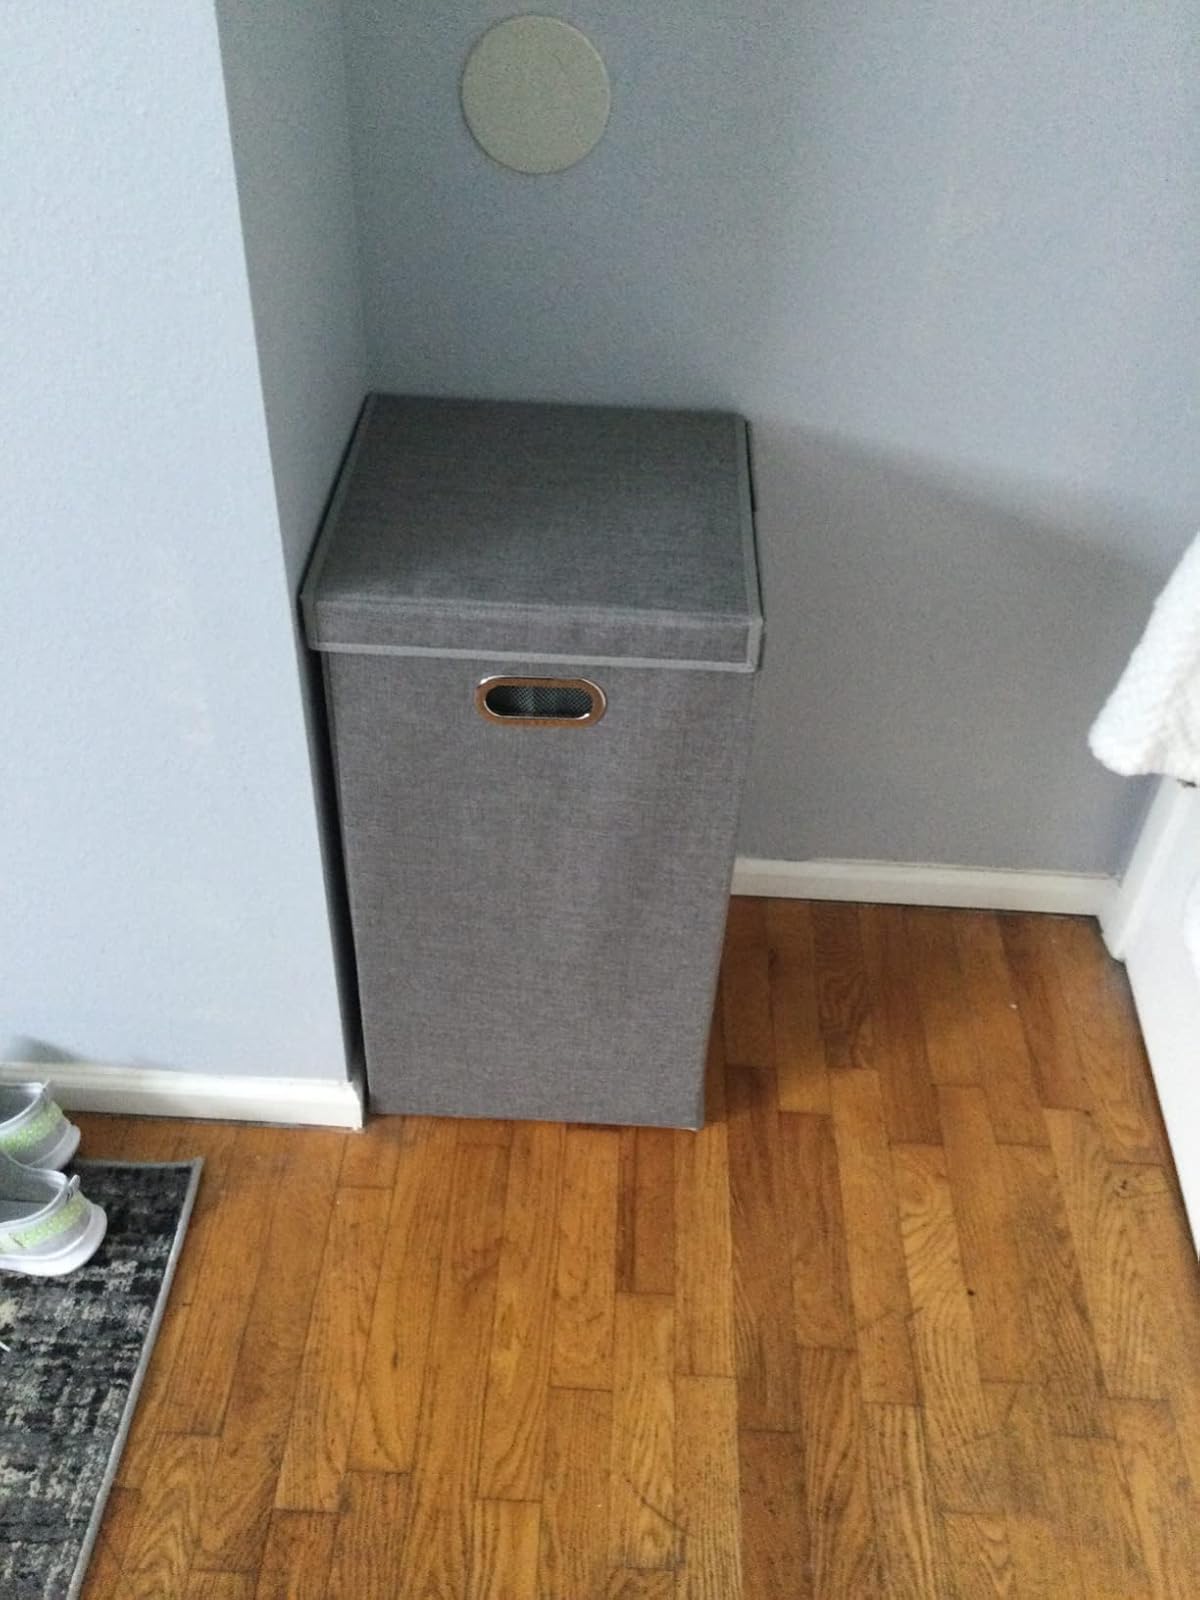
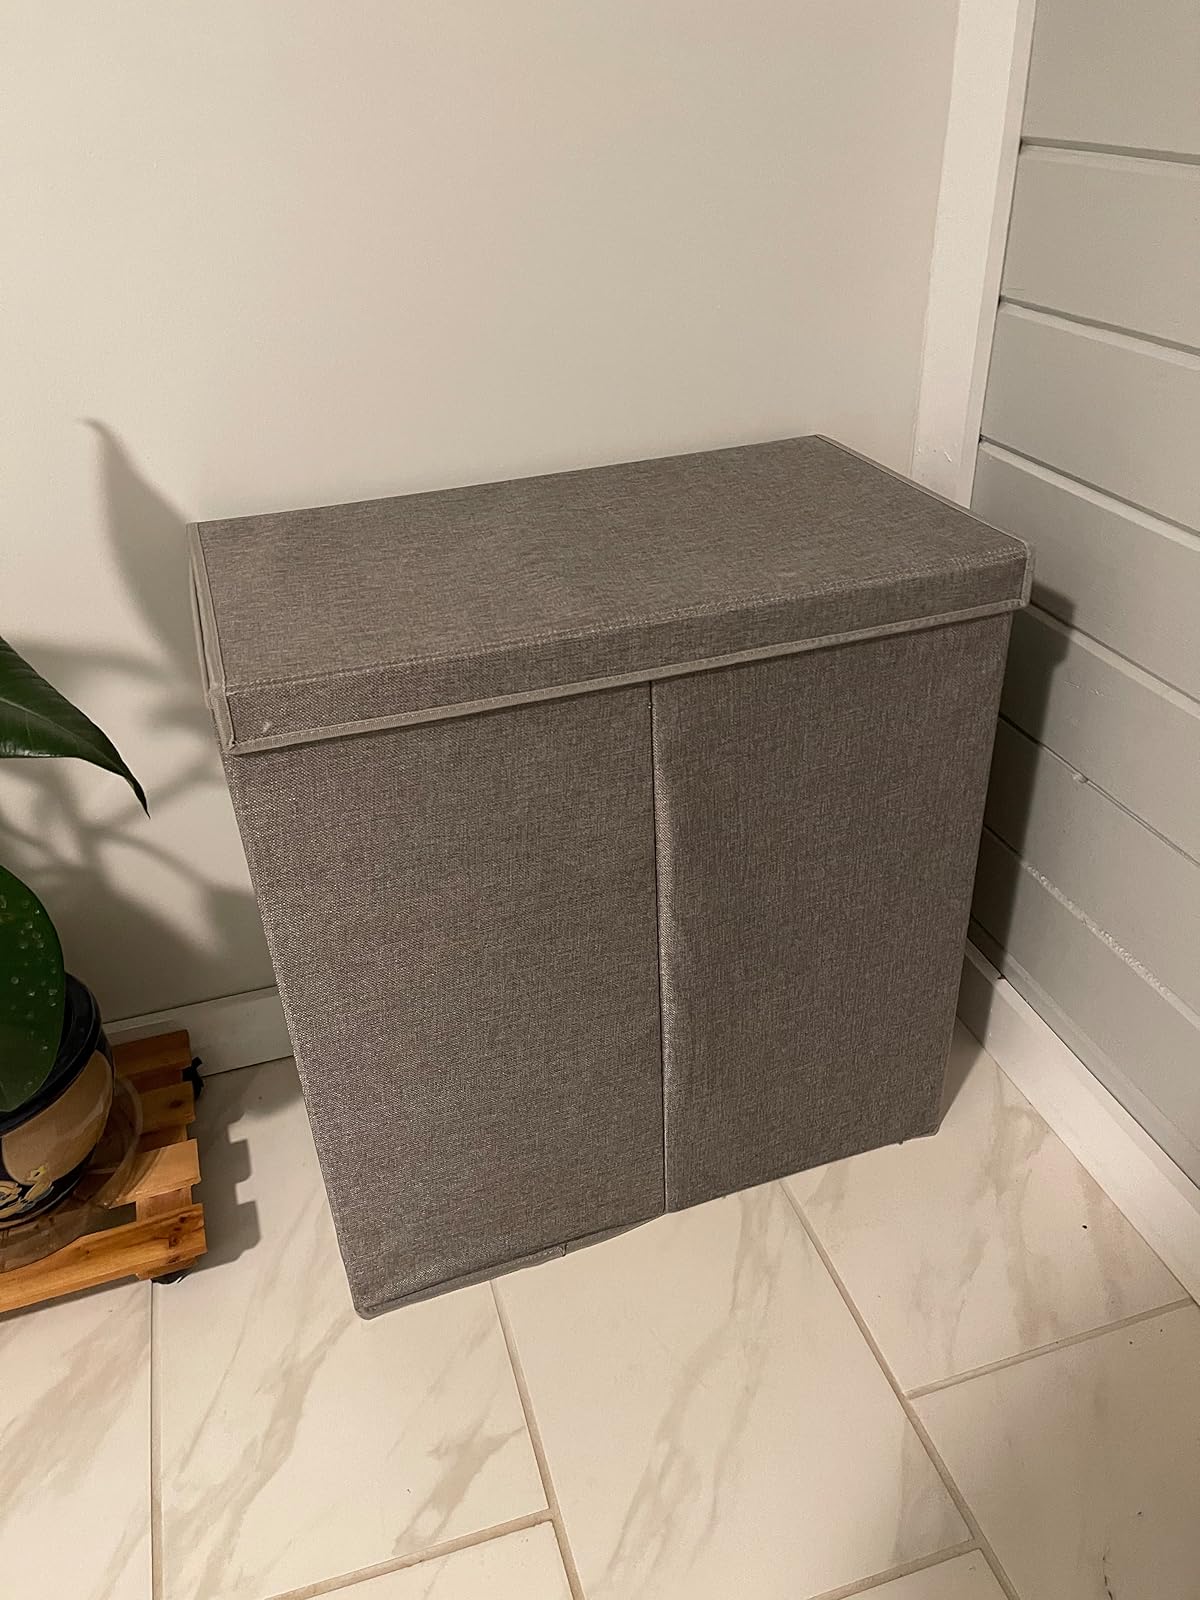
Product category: items_hamper
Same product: no